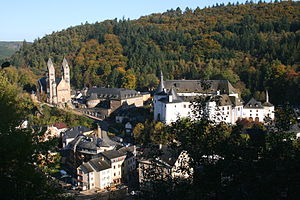
Clervaux / Galleri
Clervaux er en kommune og en by i Luxembourg. Kommunen, som har et areal på 25,49 km², ligger i kantonen Clervaux i distriktet Diekirch. I 2005 havde kommunen 1.892 indbyggere. Byen Clervaux er kantonen Clervaux administrative center.